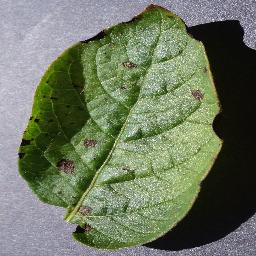
Etiqueta: Tizon_Temprano